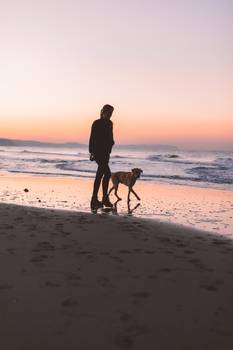
Label: No Watermark